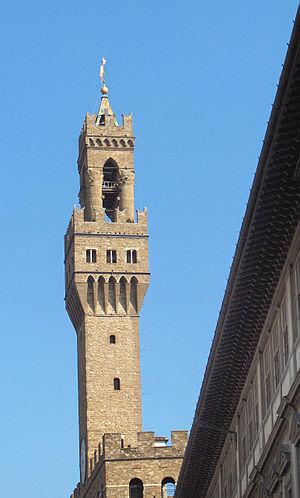
Le Palazzo Vecchio est l'hôtel de ville de Florence, chef-lieu de la Toscane en Italie. Ce palais-forteresse, en forme de parallélépipède situé sur la Piazza della Signoria, est un des plus beaux bâtiments de la ville. Il côtoie la Loggia dei Lanzi et les Offices. Son nom remonte au transfert des Médicis pour le nouveau palais Pitti situé de l'autre côté de l'Arno, à partir de là, le palais sera qualifié de vecchio.